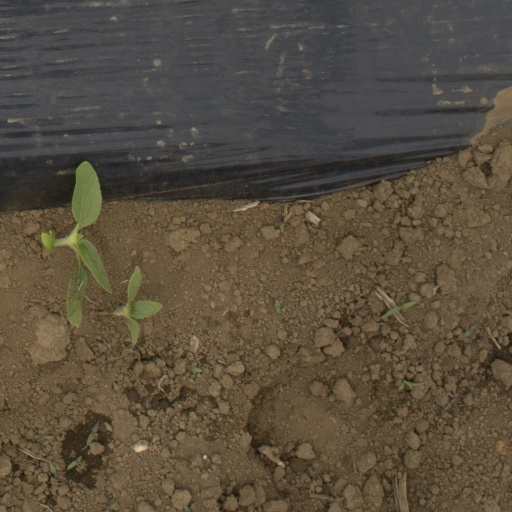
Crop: Jerusalem artichoke